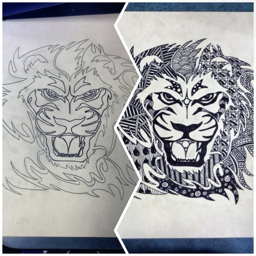
assignment for art this year : person really proud of this !